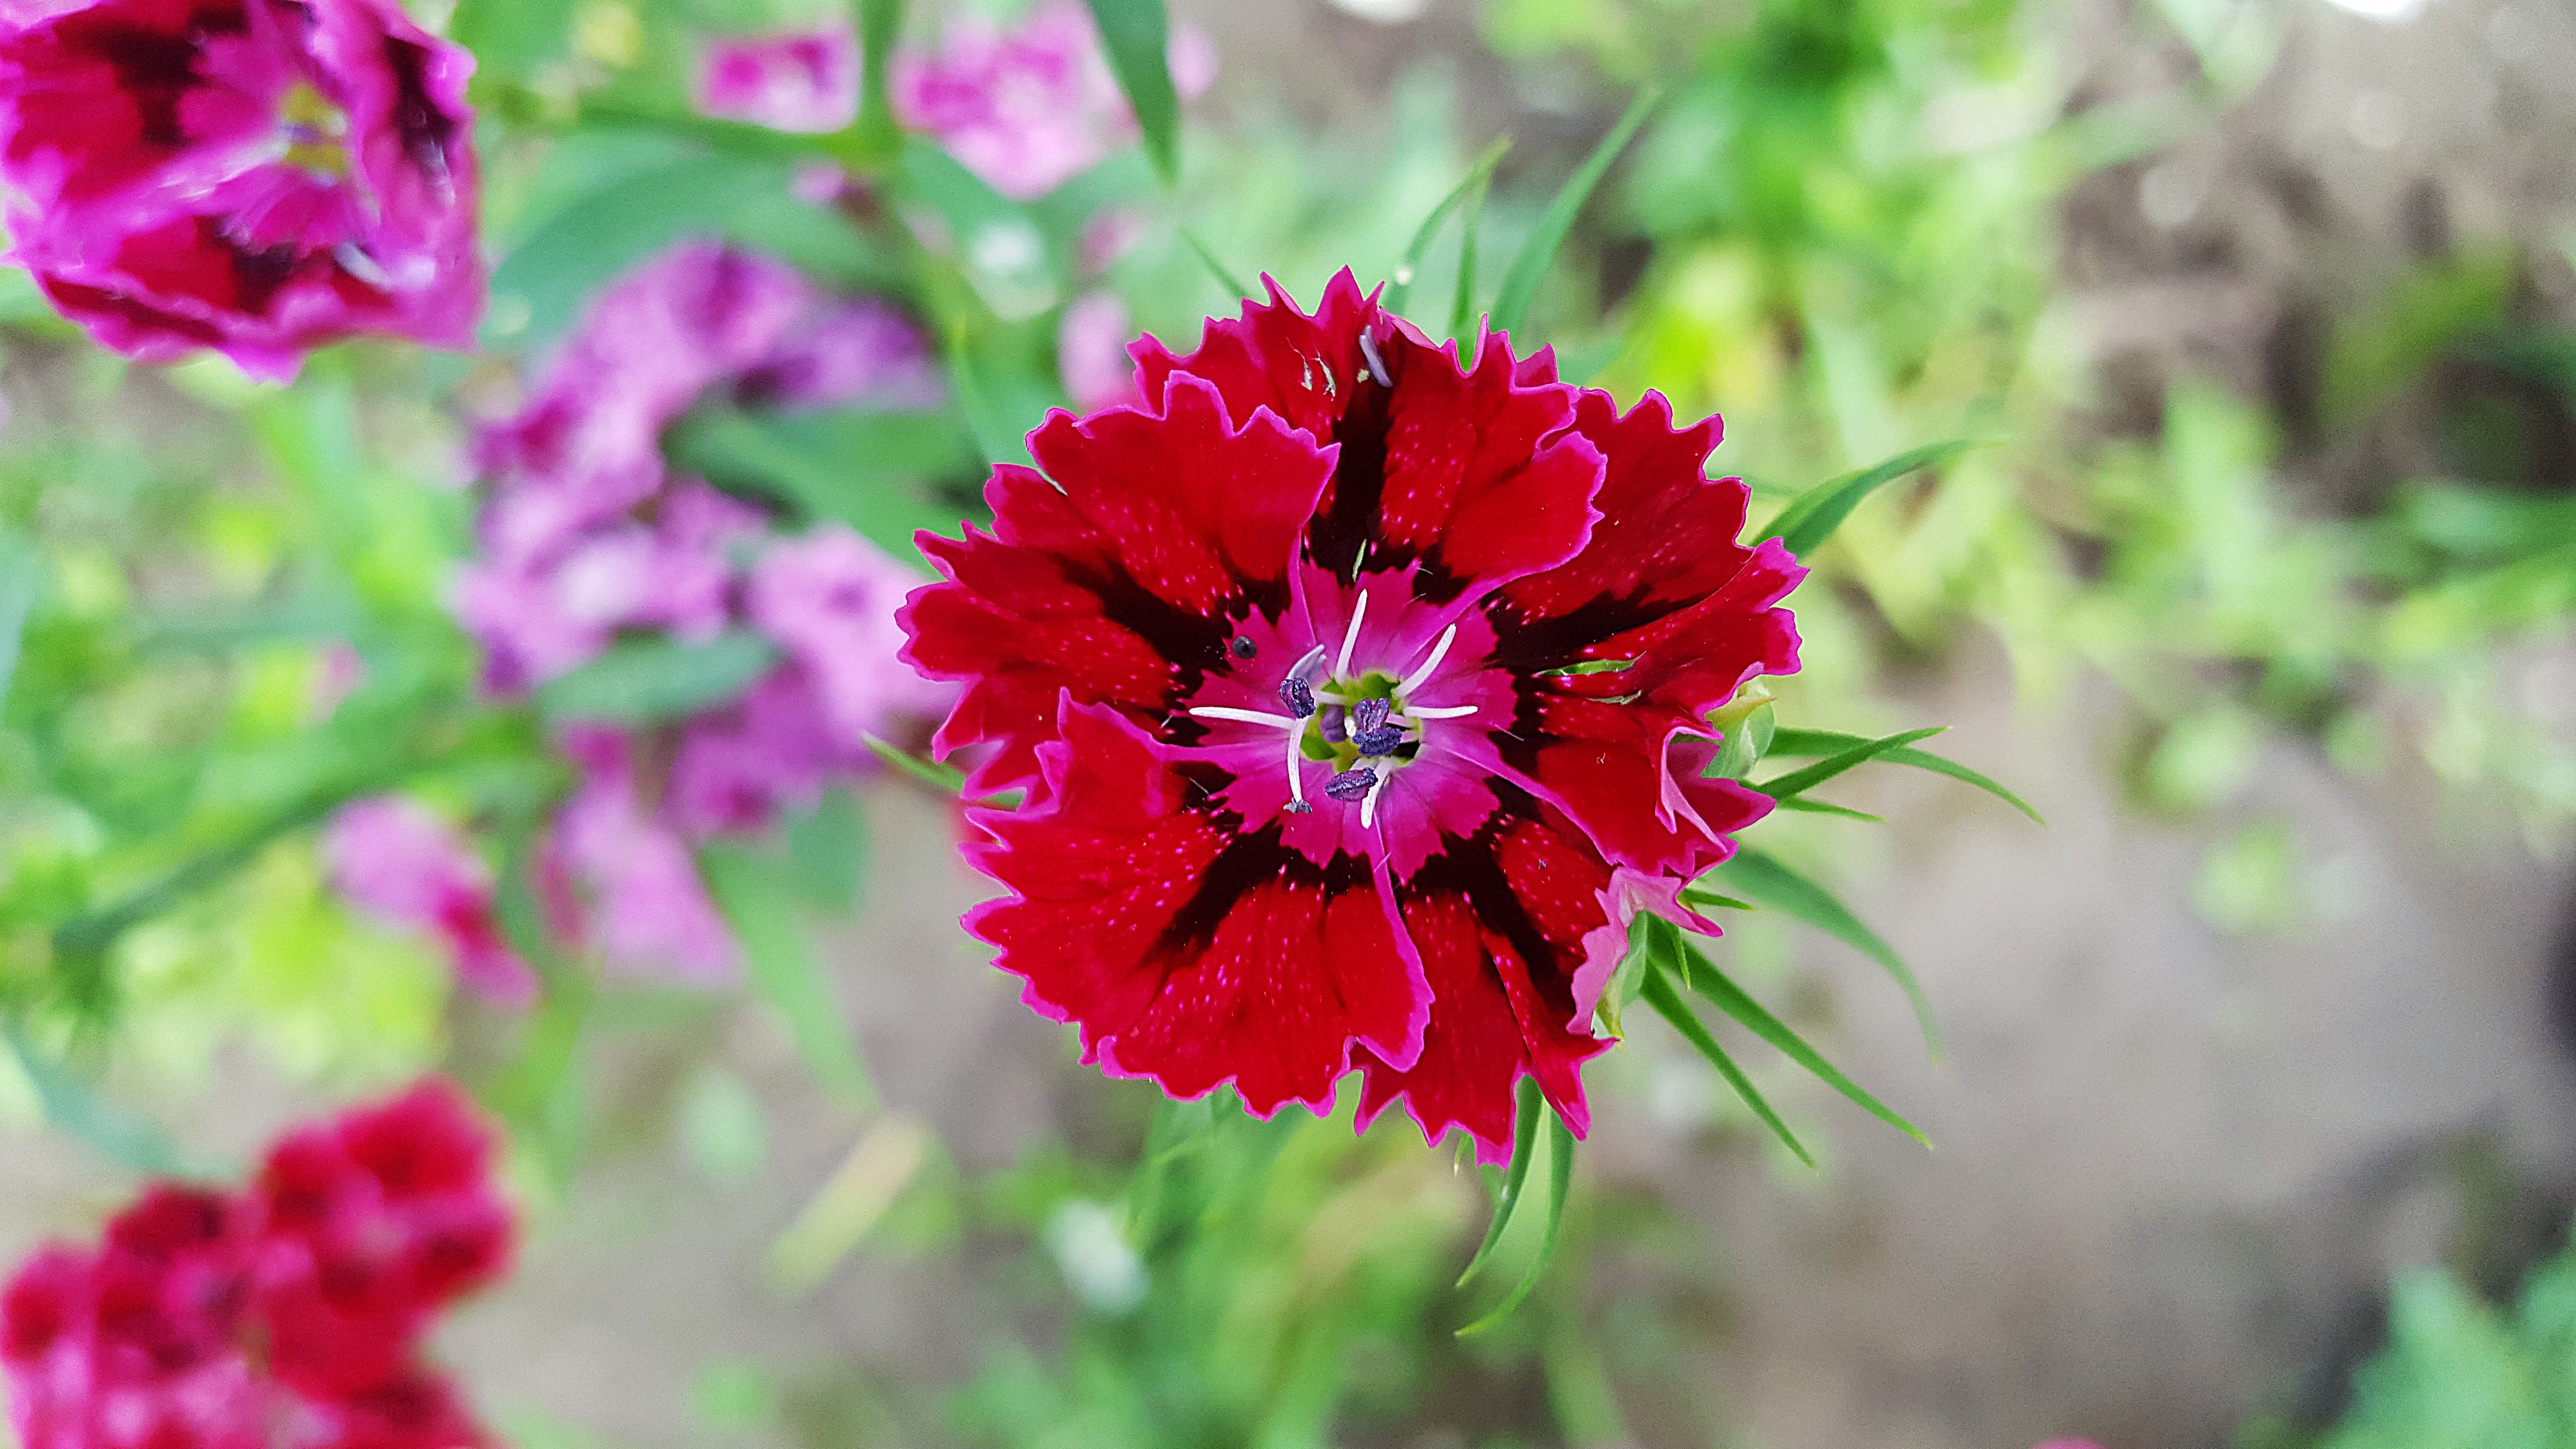
nature, blossom, plant, white, flower, petal, red, natural, botany, garden, flora, season, wildflower, close up, red flower, gardening, carnation, flower garden, dianthus, macro photography, flowering plant, sweet william, carnation flower, carnations, dianthus flower, annual plant, plant stem, land plant, pink family, red dianthus, dianthuses, sweet william flower, dianthus plant, dianthus perennial, dianthus images, white carnations, dianthus red, perennial dianthus, sweet william dianthus, dianthus carnation, dianthus pictures, carnation plants